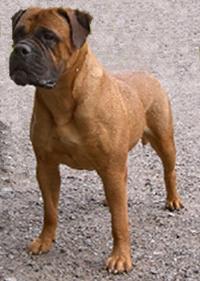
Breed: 231-n000077-bull_mastiff